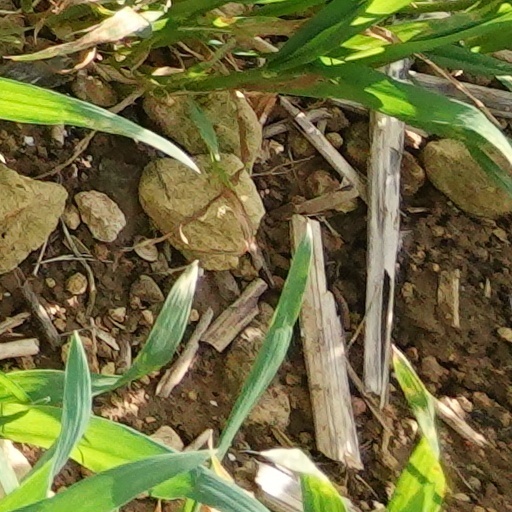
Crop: wheat